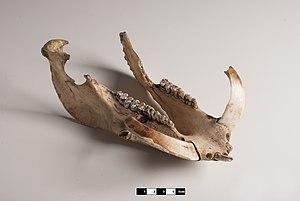
Chez les vertébrés, la mandibule forme la mâchoire inférieure et s'articule avec le crâne au niveau de l'articulation mandibulaire. C'est elle qui porte les dents inférieures, qui s'opposent aux dents de la mâchoire supérieure. Chez l'homme, la mandibule n'est constituée que de deux os identiques fusionnés entre eux, les dentaires. En ornithologie, la mandibule désigne les parties inférieures et supérieures du bec des oiseaux.